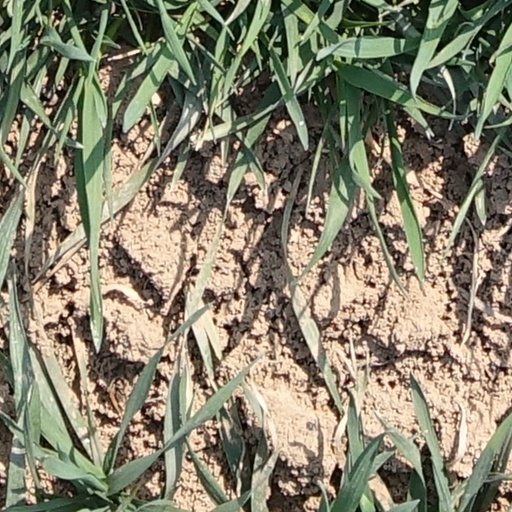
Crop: wheat